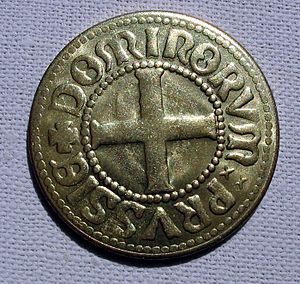
Den Tyske Orden / Den tyske ordensstat / Etablering i Livland / Livland i udvikling og vækst
Mønt slået af Den Tyske Orden.
Den Tyske Orden eller Sankt Marias Hospitalsbrødre var en hospitalsorden, stiftet i 1190. Ordensbrødrene skulle tage sig af pilgrimme og sårede i Det hellige land under korsfarertiden. Den blev snart omdannet til en ridder- og præsteorden, som med tiden fik Østeuropa som sit vigtigste virkefelt. Medlemmerne aflagde ordensløfter.